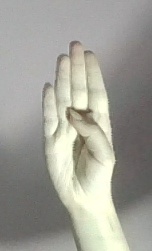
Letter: kaaf